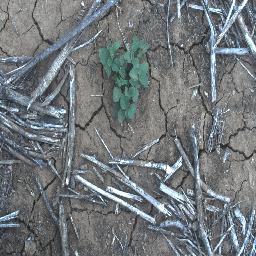
Label: negative